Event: Nepal Earthquake
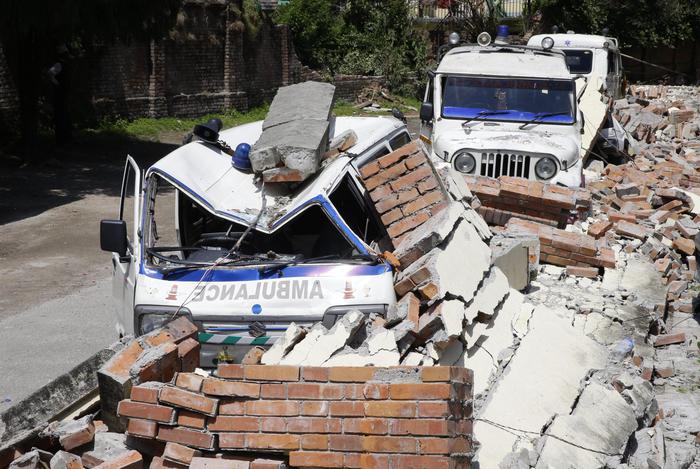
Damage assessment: damage